The Lee Boys

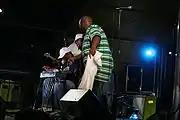
The Lee Boys performing at the Beale Street Music Festival in May 2007.

The Lee Boys are a funk and gospel band based out of Miami, Florida. The band plays in the Sacred Steel tradition that arose out of the musical stylings of the House of God Church. The band plays a mixture of funk music and gospel lyrics, staying true to their roots as a religious group. The band is similar in style to other House of God bands, such as Robert Randolph & the Family Band.